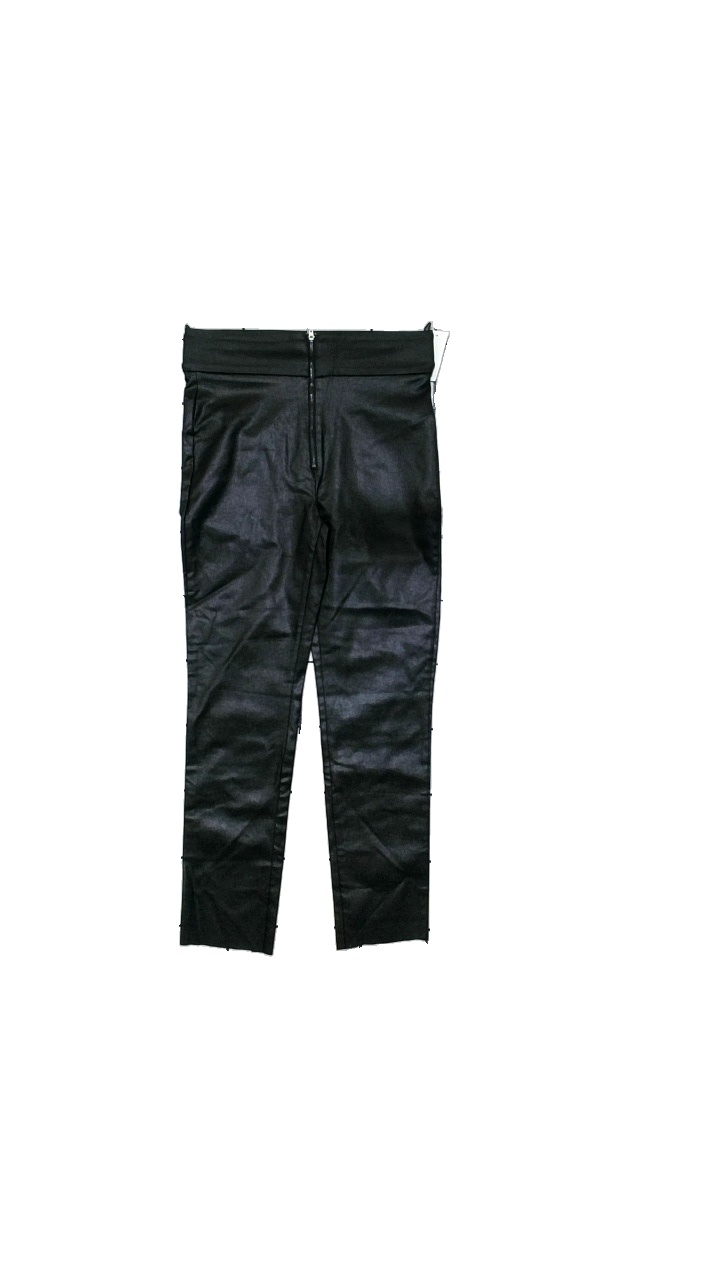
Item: Trousers (Ladies)
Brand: Shein
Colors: Black
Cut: Regular
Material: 100% viscose
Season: All
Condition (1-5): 4
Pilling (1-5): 5
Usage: Reuse
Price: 50-100